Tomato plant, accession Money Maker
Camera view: horizontal (90 deg, fisheye); turntable rotation: 270 degrees
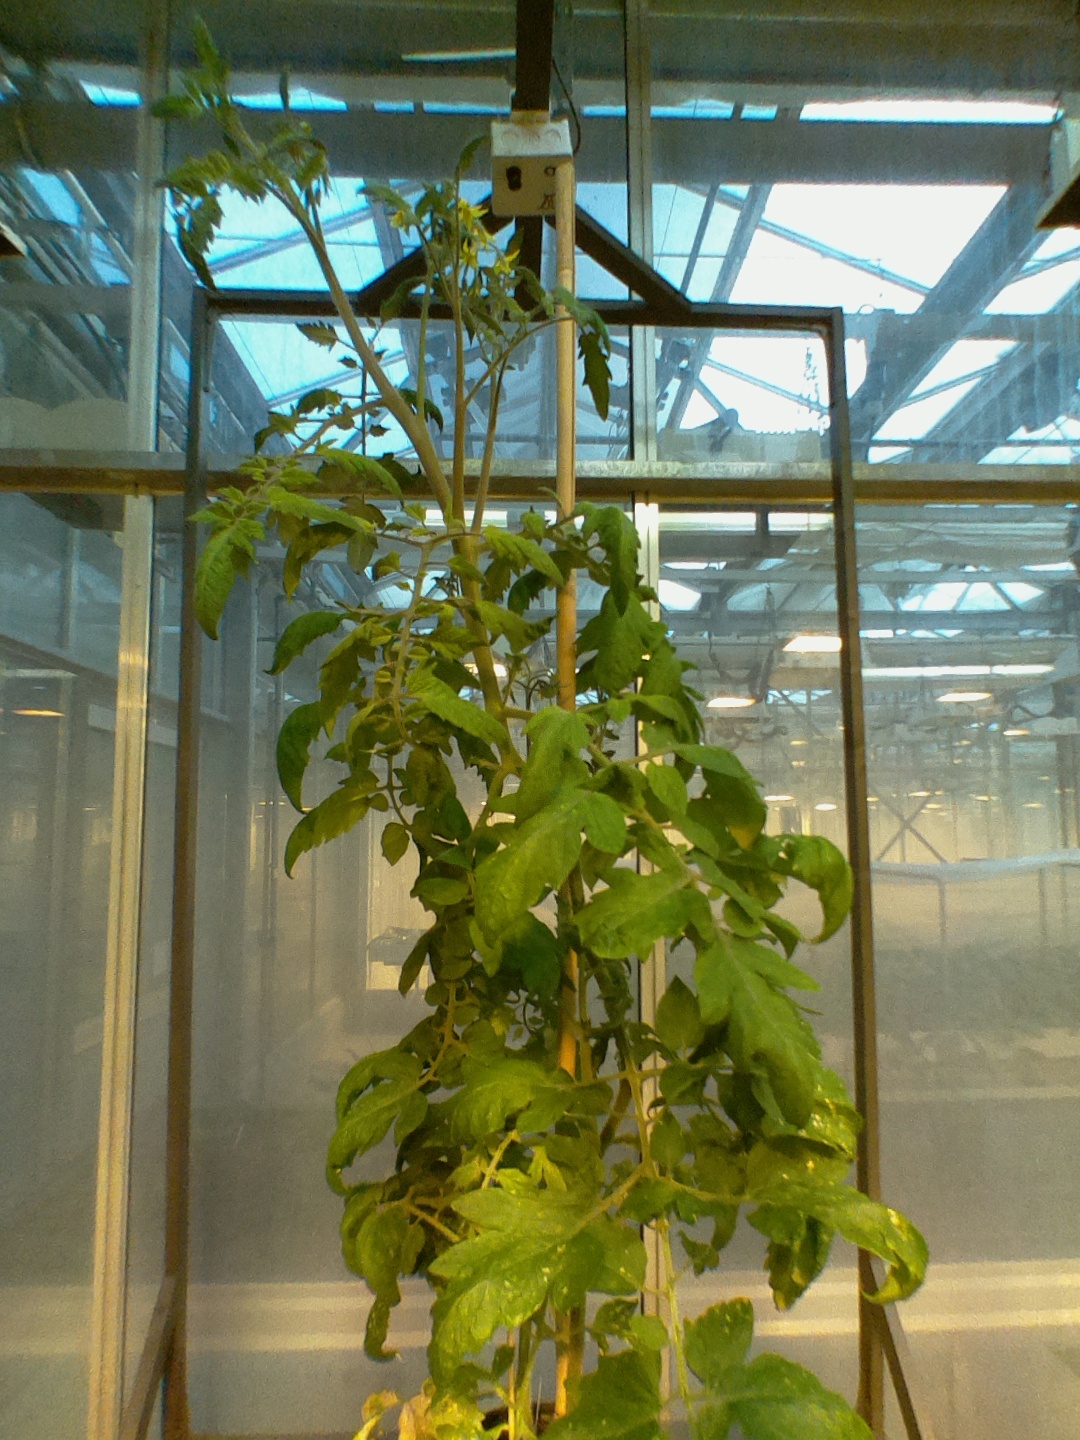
BBCH growth stage 68: Full flowering, 80%-90% of flowers open, more petals falling